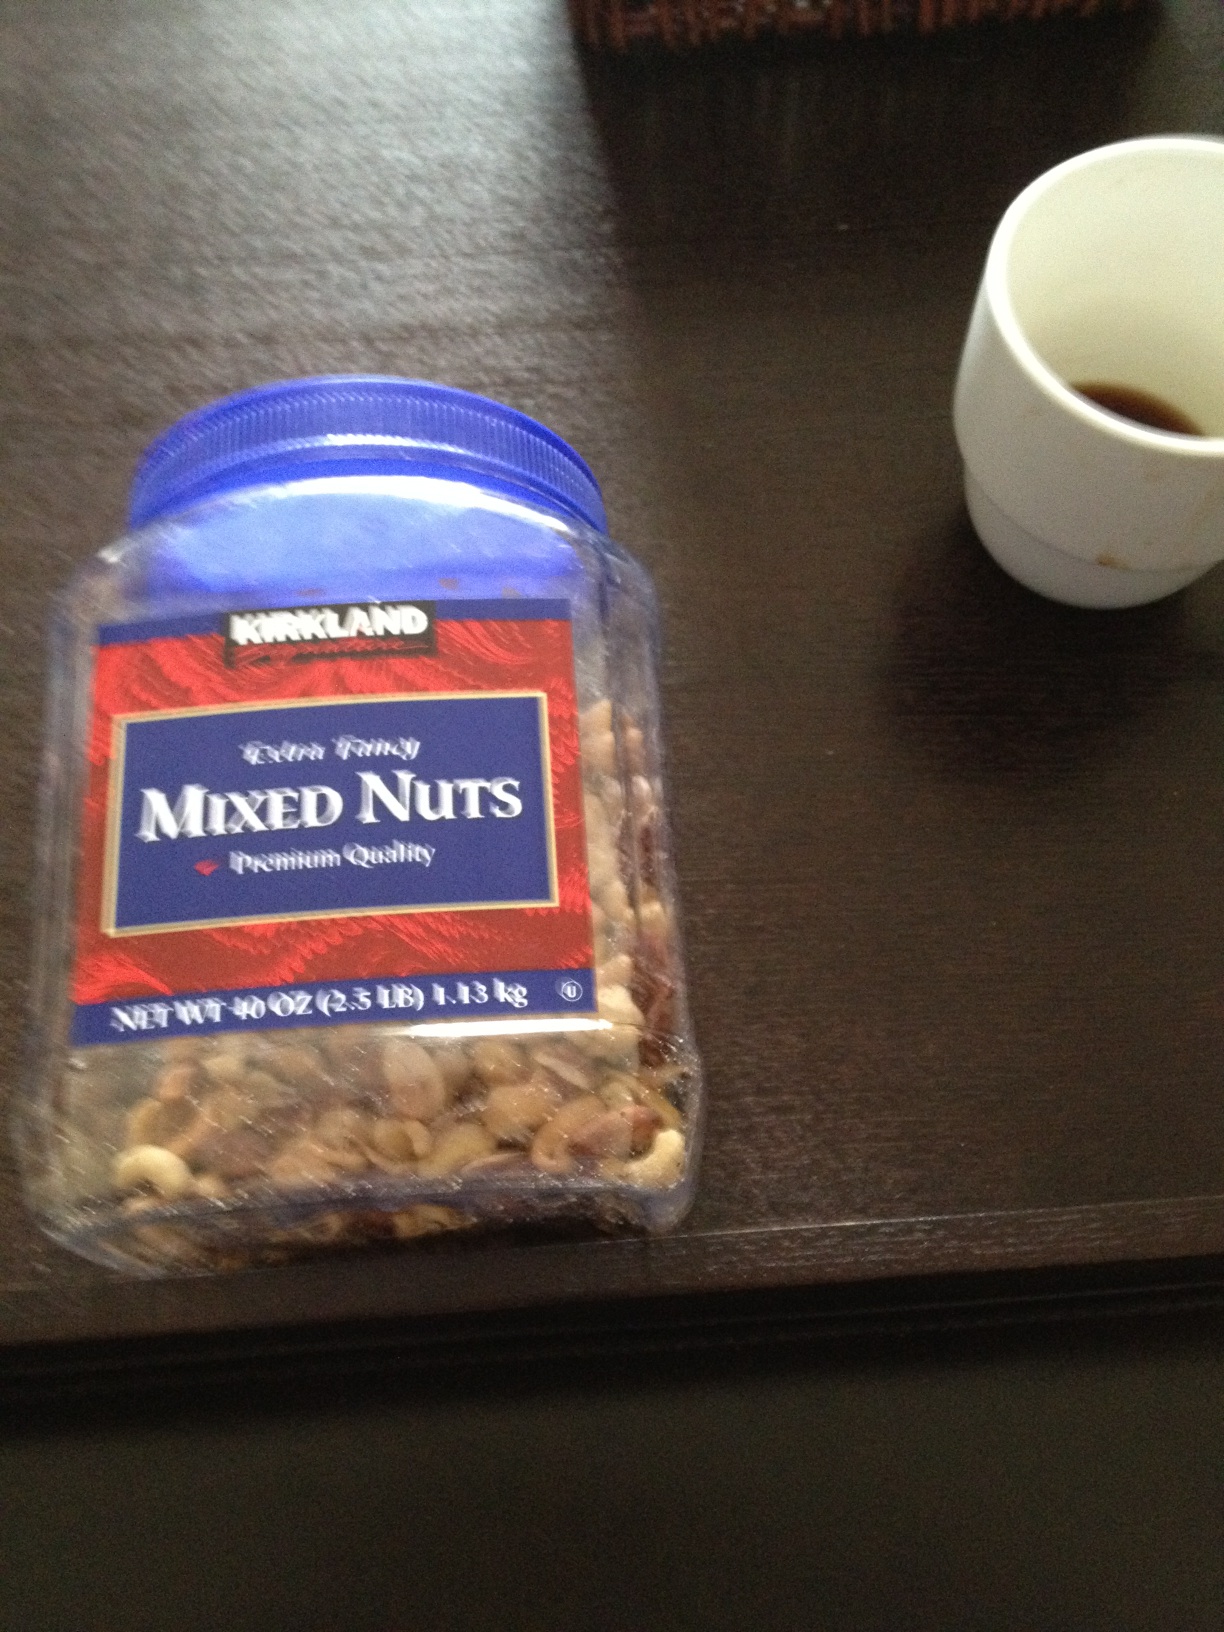Question: What is this?
Answer: mixed nuts